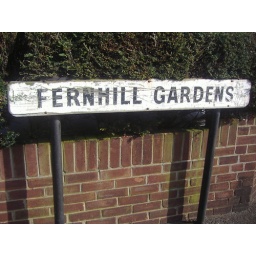
This is the third wooden street name I remember, the others are opposite here in Ham and round the corner in Sheen